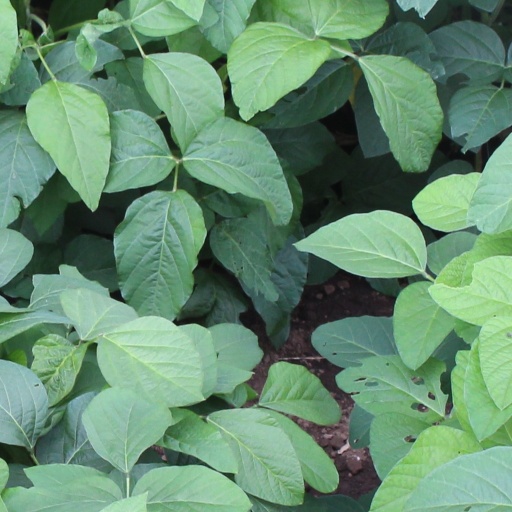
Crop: soybean